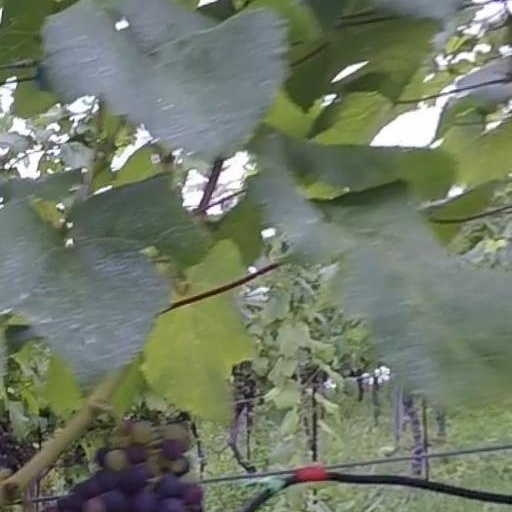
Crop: grape